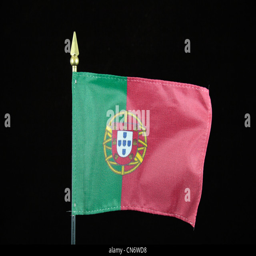
the national flag on a black background